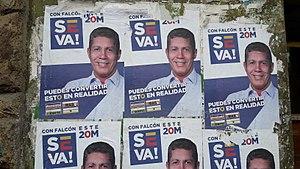
Cet article recense les élections de l'année 2018. Il inclut les élections législatives et présidentielles dans les États souverains, ainsi que les référendums au niveau national et la plupart des élections infranationales..
Henri Falcón, né le 17 juin 1961, est un homme politique vénézuélien. Il est candidat à l'élection présidentielle vénézuélienne de 2018.
Une élection présidentielle vénézuélienne a lieu de manière anticipée le 20 mai 2018 afin de permettre l'élection en un seul tour du président de la République bolivarienne du Venezuela. Le président en exercice Nicolás Maduro l'emporte avec 67,8 % des voix et une participation de 46 % au cours d'un scrutin pour lequel une partie des partis d'opposition était interdite de candidature, appelant en réaction au boycottage, tout en dénonçant les conditions d'organisation du scrutin.